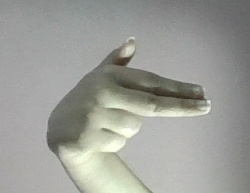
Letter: ghain